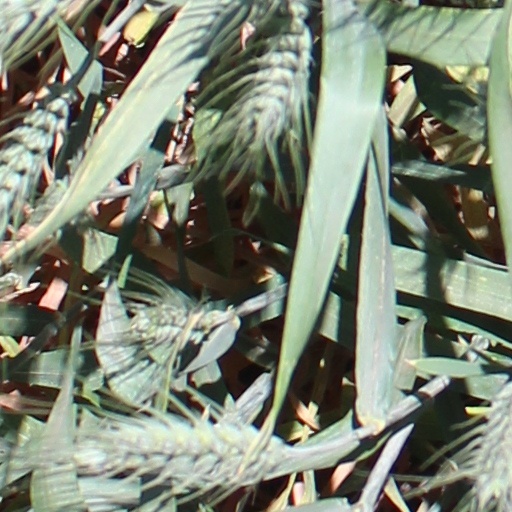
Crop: wheat